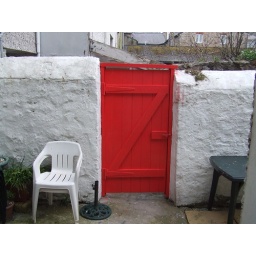
The whitewashed wall and red side gate of the back yard of the guest house we stayed in in Caernarfon